The boy Jones

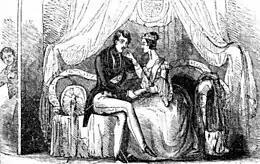
Jones spying on Prince Albert and Queen Victoria; from the "Sunday Chronicle", April 1841

At 5:00 am on 14 December 1838 Jones was found in Buckingham Palace—the main residence of the monarch—by William Cox, one of the night porters. Among the items in Jones's possession were a regimental sword, some underwear, three pairs of trousers, some foreign coins and a likeness of Queen Victoria. She was not in residence at the time, but was staying at her country palace, Windsor Castle. He was covered in bear's grease and soot, which led palace staff to think he had climbed down the chimney and tried to make his way out the same way. When he was taken to the police station, he claimed his name was Edward Cotton, the son of a tradesman. When asked where he came from, he said "I came from Hertfordshire twelve months ago, and I met a man ... who asked me to go with him to Buckingham-house. I went, and have been there ever since."